Catholic Church in Serbia

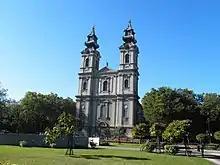
Cathedral of St. Theresia of Avila in Subotica

By the end of the 12th century, regions of Syrmia and Mačva (in modern Serbia) came under the direct rule of the Kingdom of Hungary, and during the first half of the 13th century, the Roman Catholic Diocese of Syrmia was established for Catholics in those regions. In the same time, jurisdiction over Catholic communities in medieval Serbia (a predominantly Eastern Orthodox country), was exercised by the Roman Catholic Diocese of Kotor and the Roman Catholic Archdiocese of Bar, whose prelates took the title: Primate of Serbia. By the 15th century, some attempts were made to establish a Roman Catholic diocese for the regions of Belgrade and Smederevo in the Serbian Despotate. Attempts of missionary John of Capistrano to convert Serbian ruler Đurađ Branković (1427-1456) from Eastern Orthodoxy to Roman Catholicism failed. All of those territories gradually fell under Ottoman rule (1459-1521), and the care of local Catholics came under jurisdiction of the Franciscan Province of Bosnia.